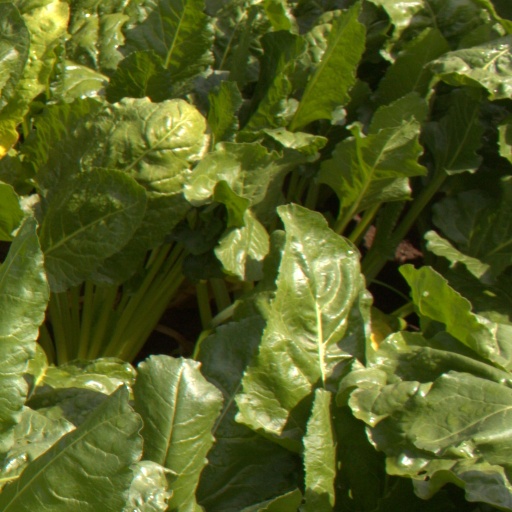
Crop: sugar beet